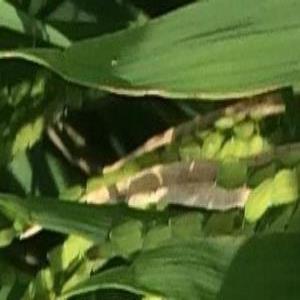
Disease: Bacterialblight